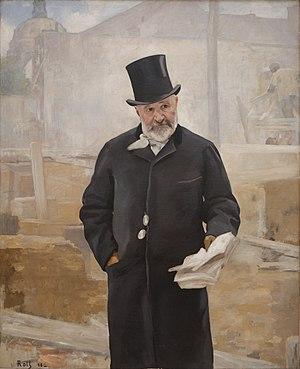
Le parc des Buttes-Chaumont est un jardin public situé dans le nord-est de Paris, en France, dans le 19ᵉ arrondissement de la ville.